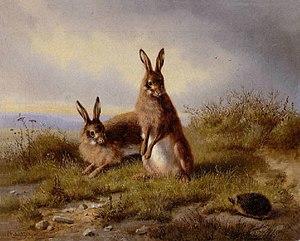
Un easter egg est, en informatique ou dans les jeux vidéo, une fonction cachée au sein d'un programme accessible grâce à un mot-clé ou à une combinaison de touches ou de clics.